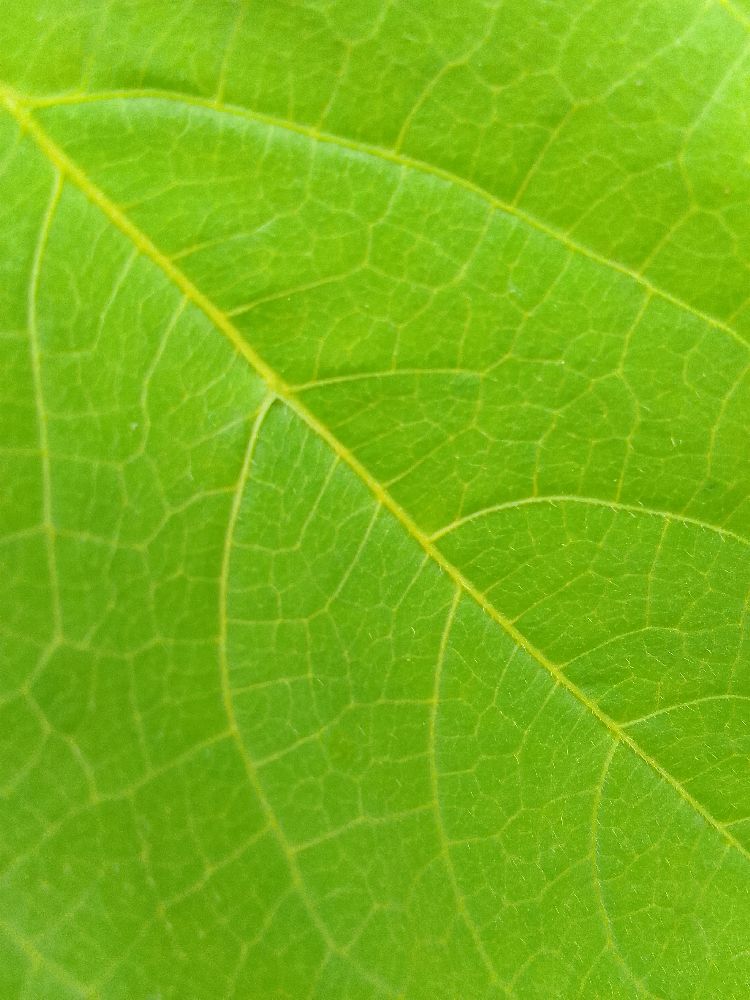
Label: healthy